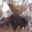
Label: deer